Olga Nikolaevna of Russia

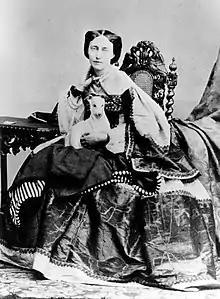

Olga Nikolaevna of Russia (11 September 1822 – 30 October 1892) was Queen of Württemberg from 25 June 1864 until 6 October 1891 as the wife of Charles I of Württemberg.